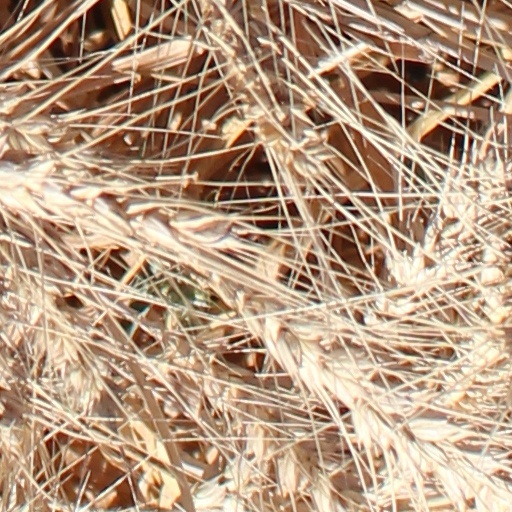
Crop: wheat